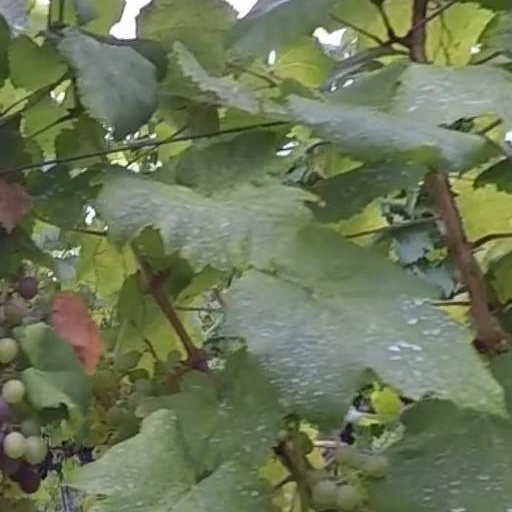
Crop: grape